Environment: real
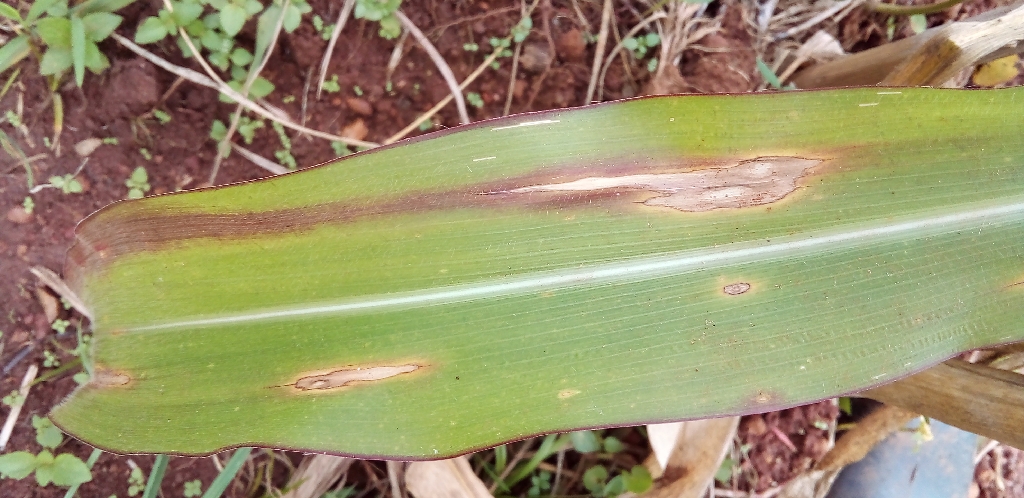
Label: northern_corn_leaf_blight